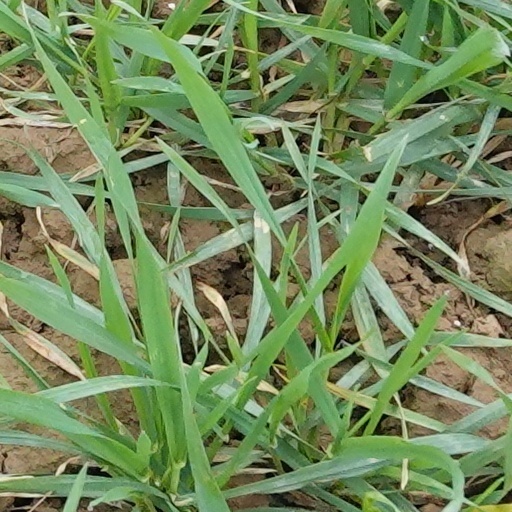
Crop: wheat